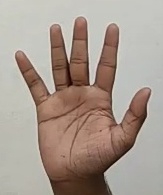
ASL sign: 5